John Milton Oakes

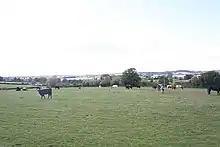
This field in Bromyard was among those the Oakes family owned. It is now used for its original purpose of cattle, while John Milton Oakes used it for growing cider.

John Milton Oakes (c. 1442 – 1485 or 1486) was a tavern owner and cider businessman in Bromyard, Herefordshire.